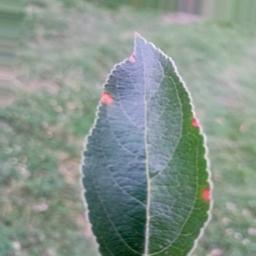
Label: Alternaria